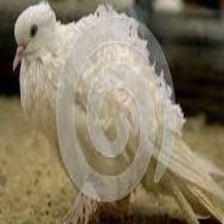
Species: FRILL BACK PIGEON
Scientific name: COLUMBA LIVIA DOMESTICA